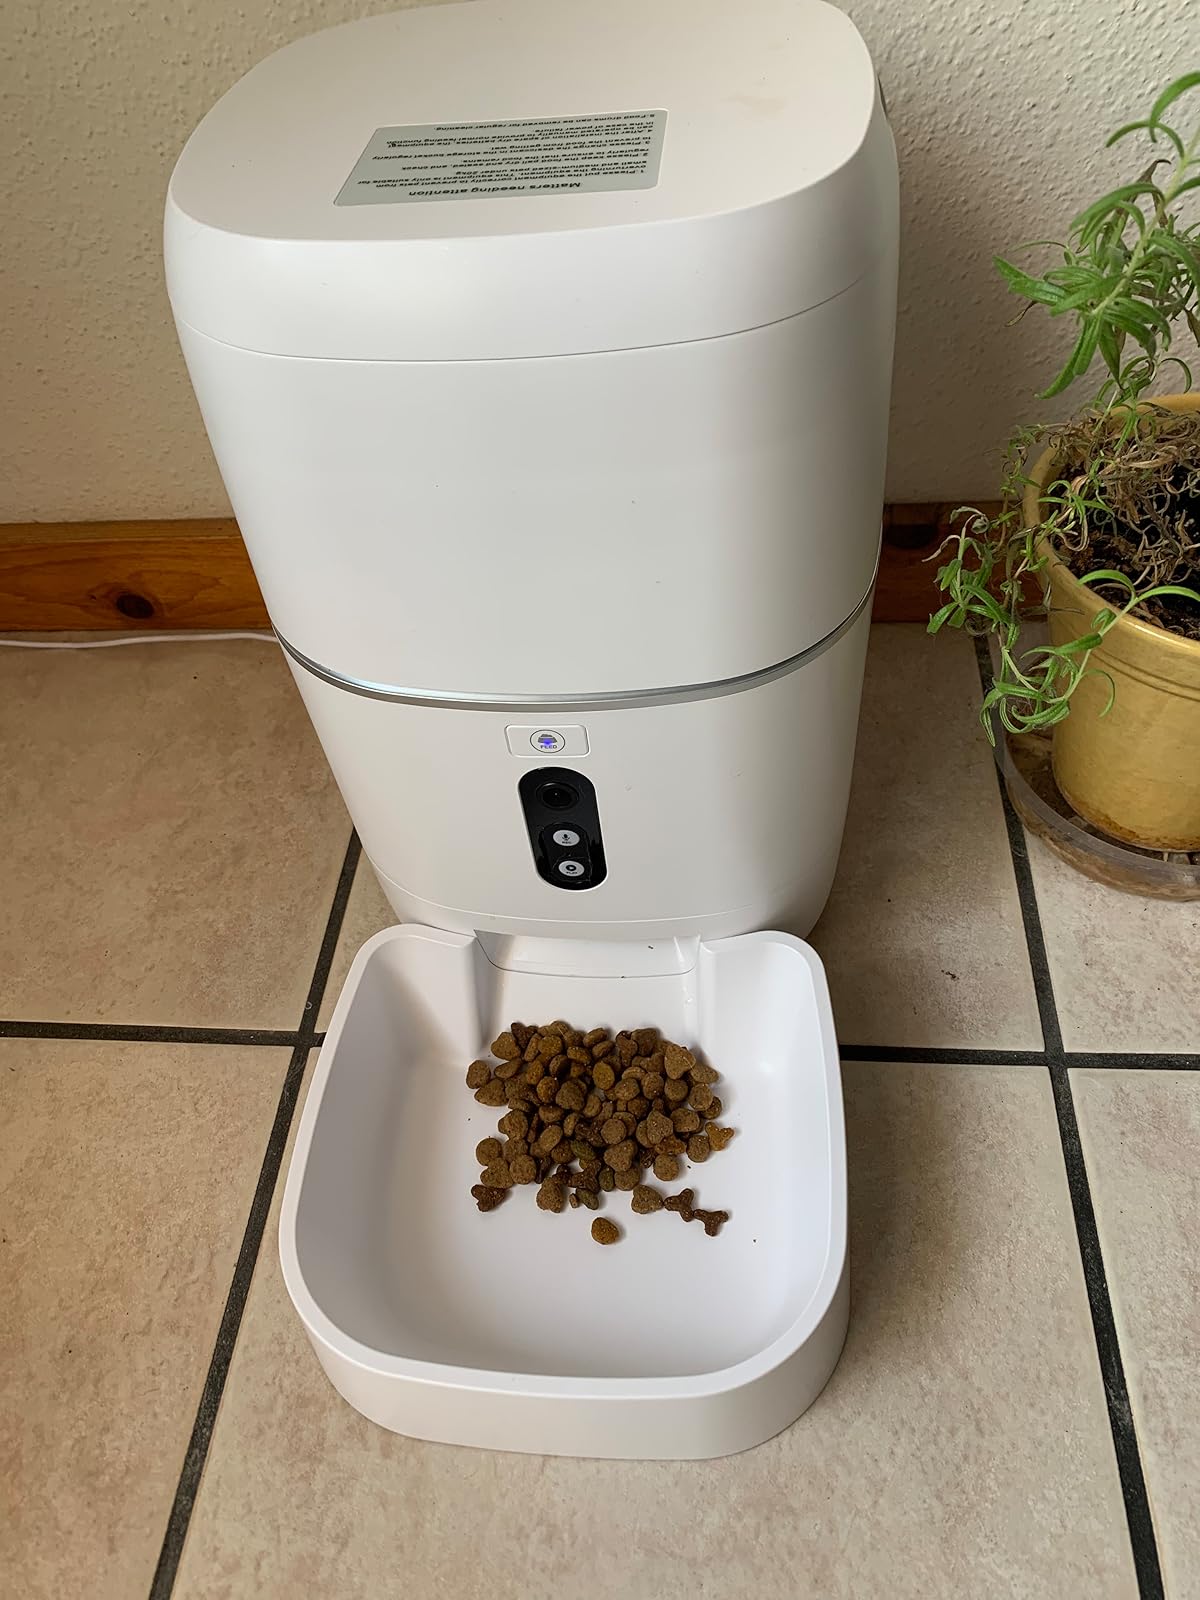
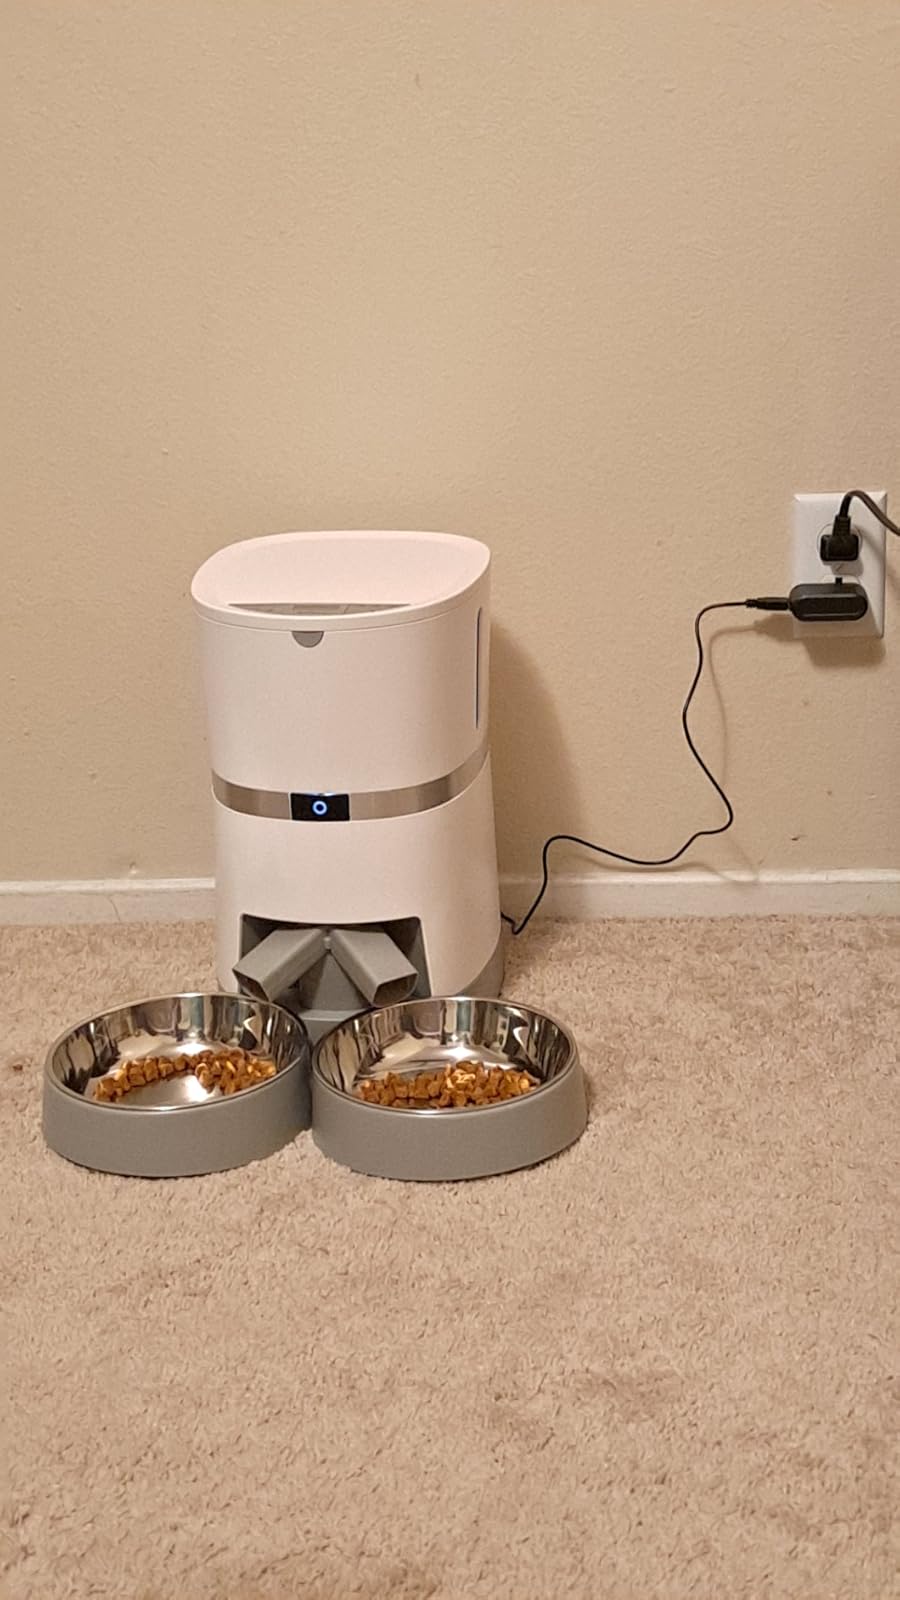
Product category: items_feeder
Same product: no